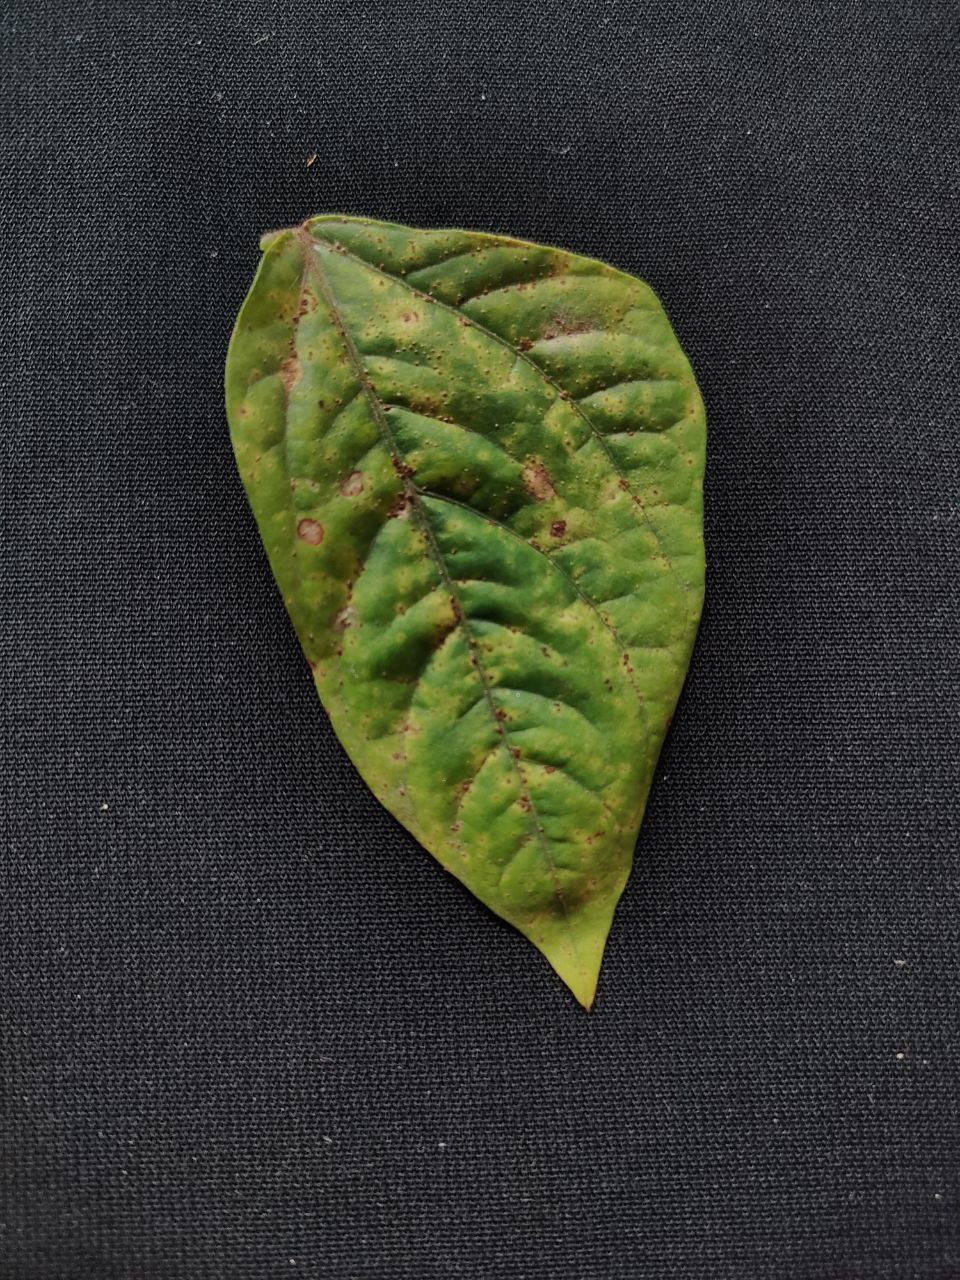
Crop: cowpea
Leaf condition: Septoria leaf spot